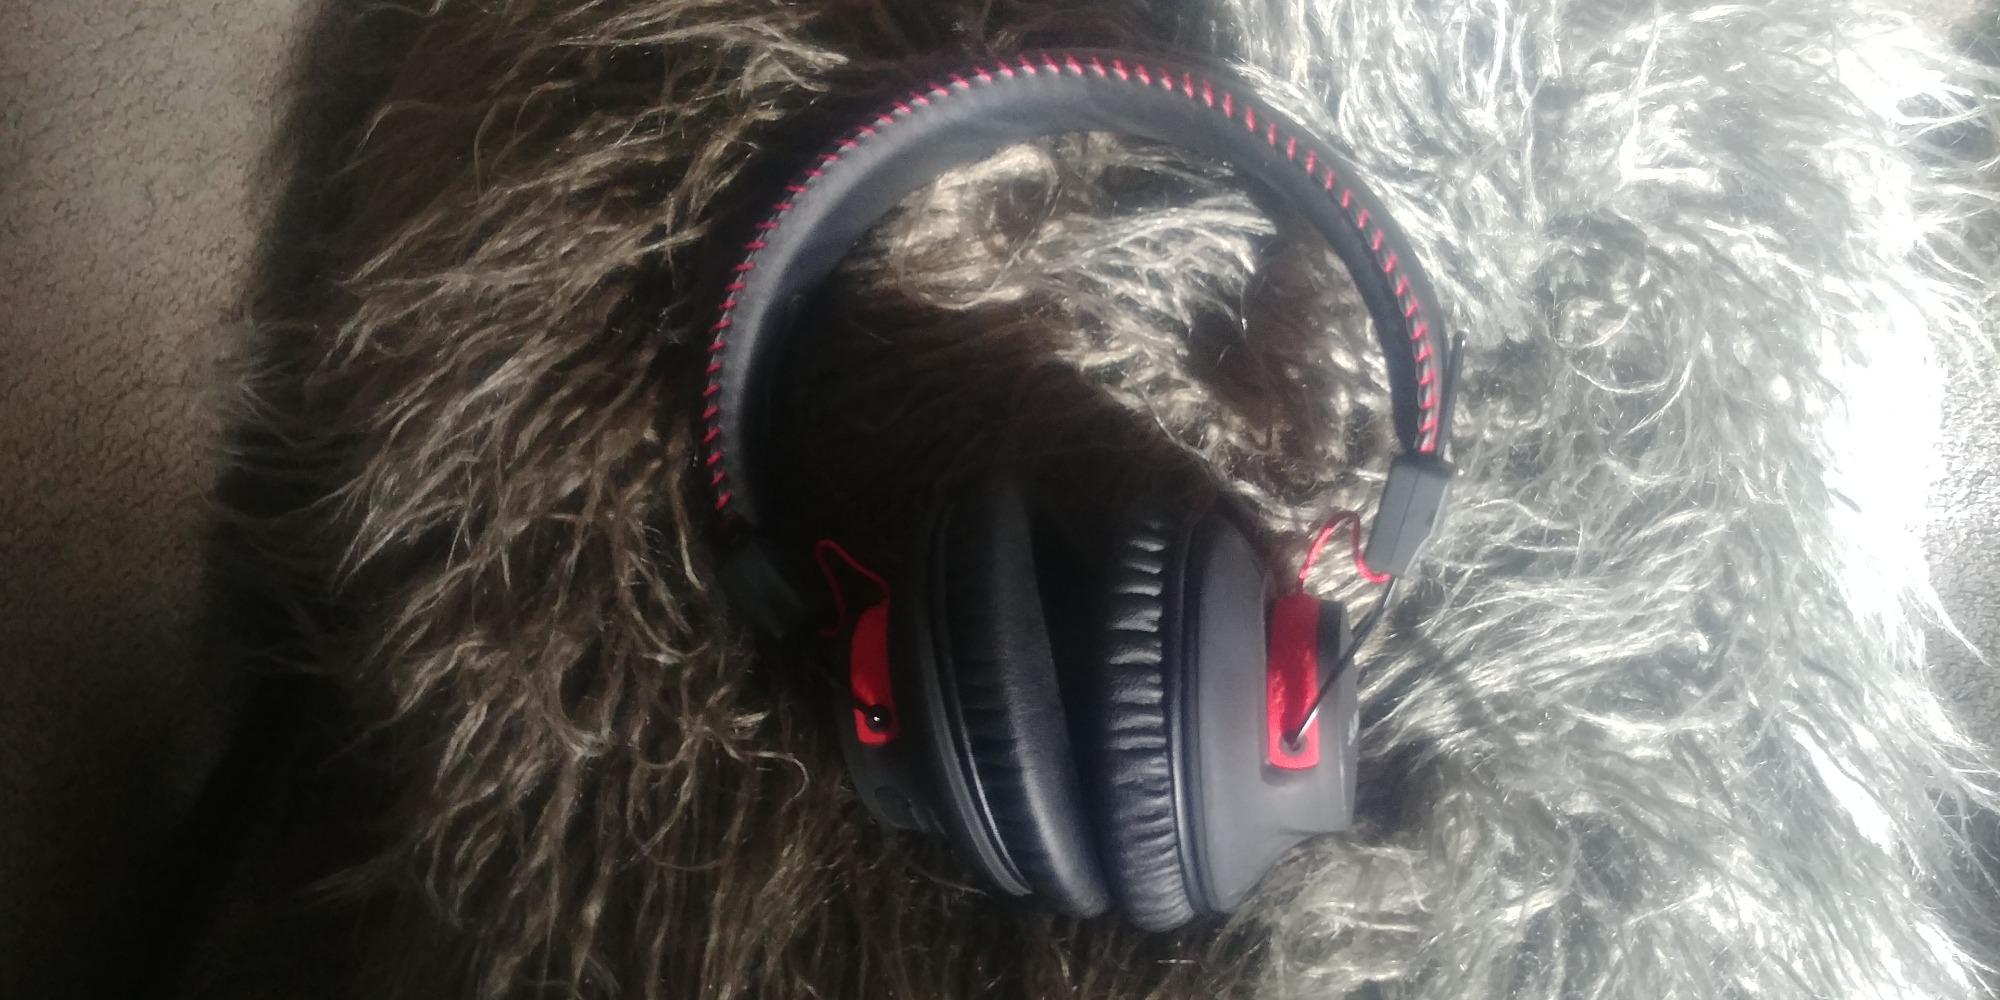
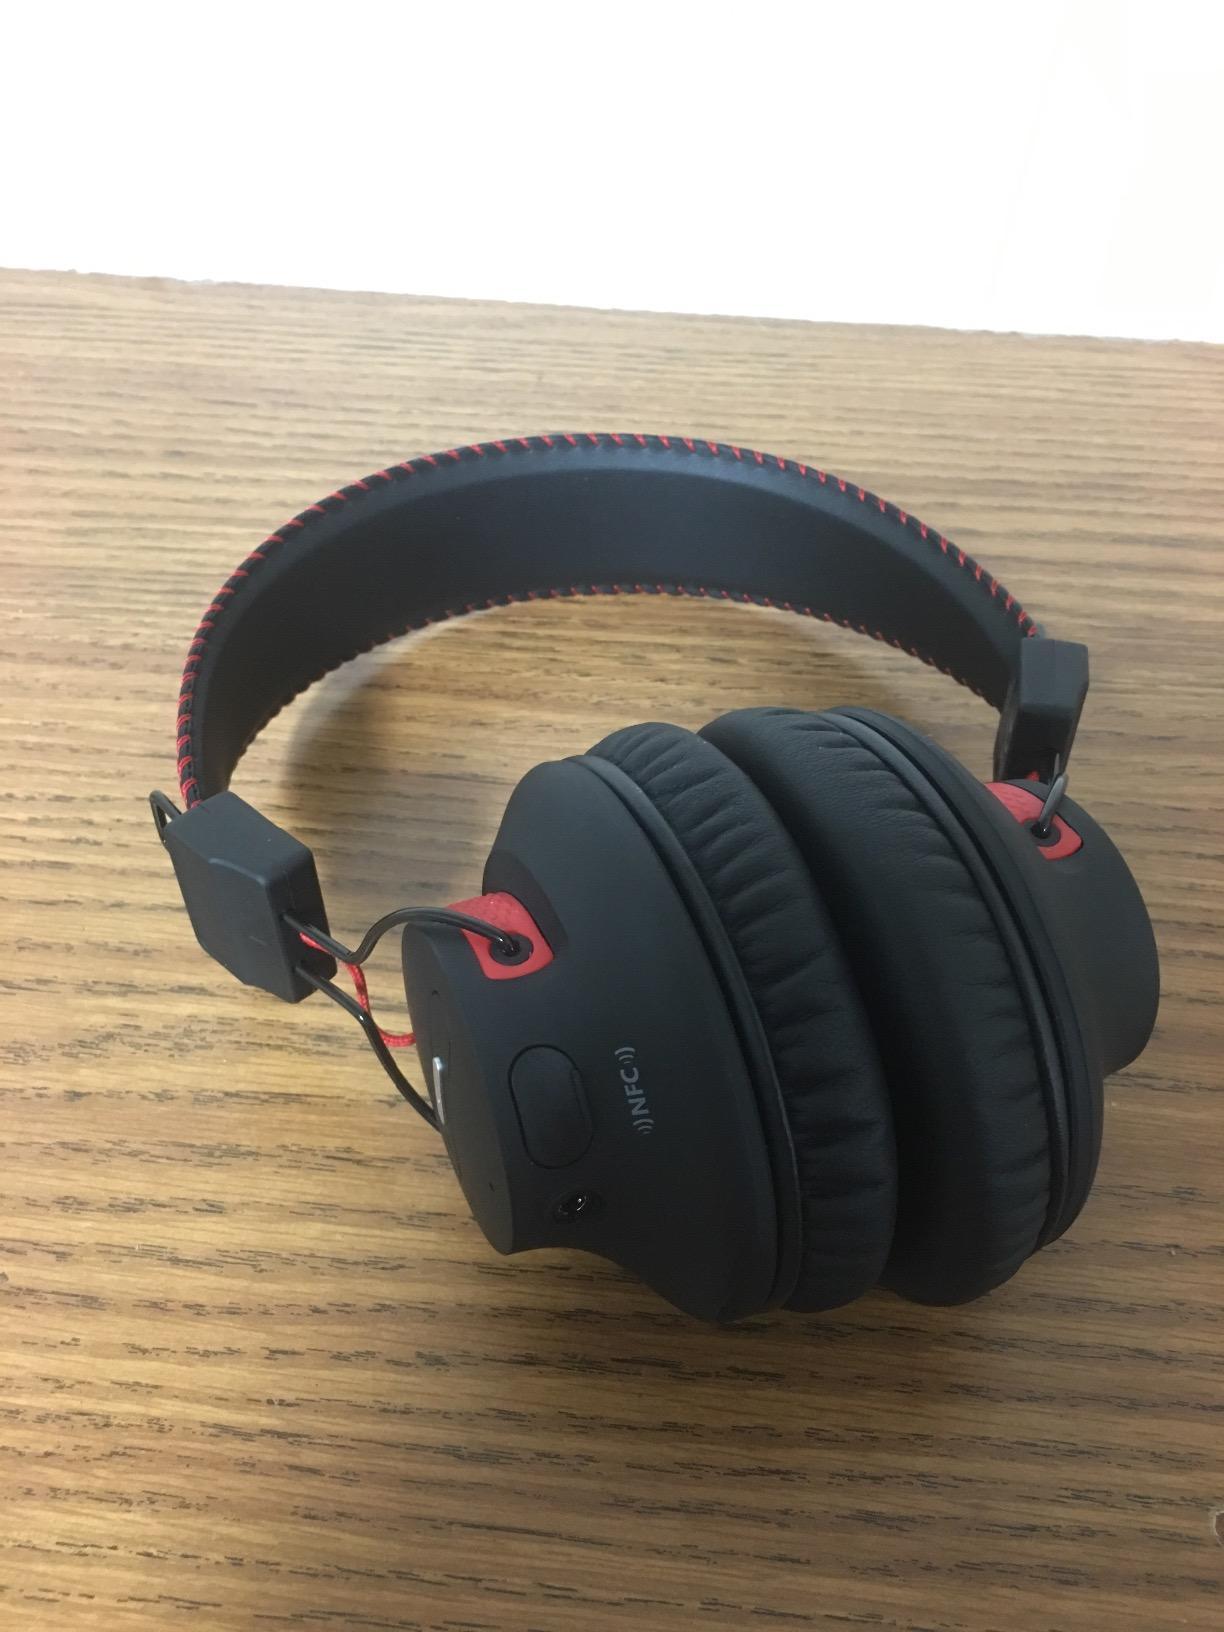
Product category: headphones
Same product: yes